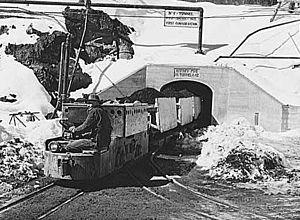
Russell Lee, né le 21 juillet 1903 à Ottawa en Illinois et mort le 28 août 1986 Austin au Texas, est un photographe photojournaliste américain.